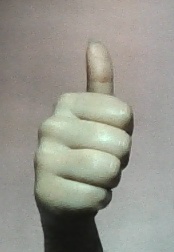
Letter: aleff